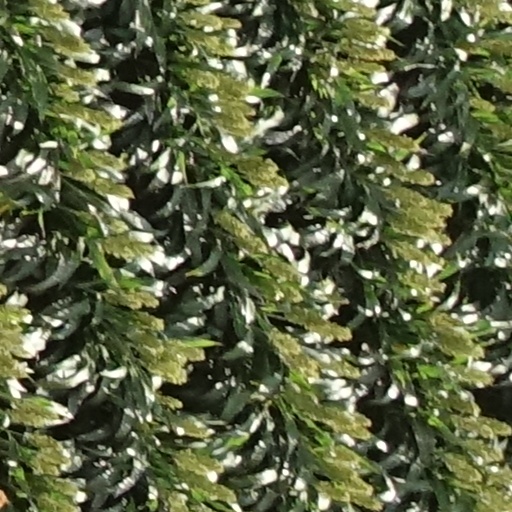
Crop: sorghum